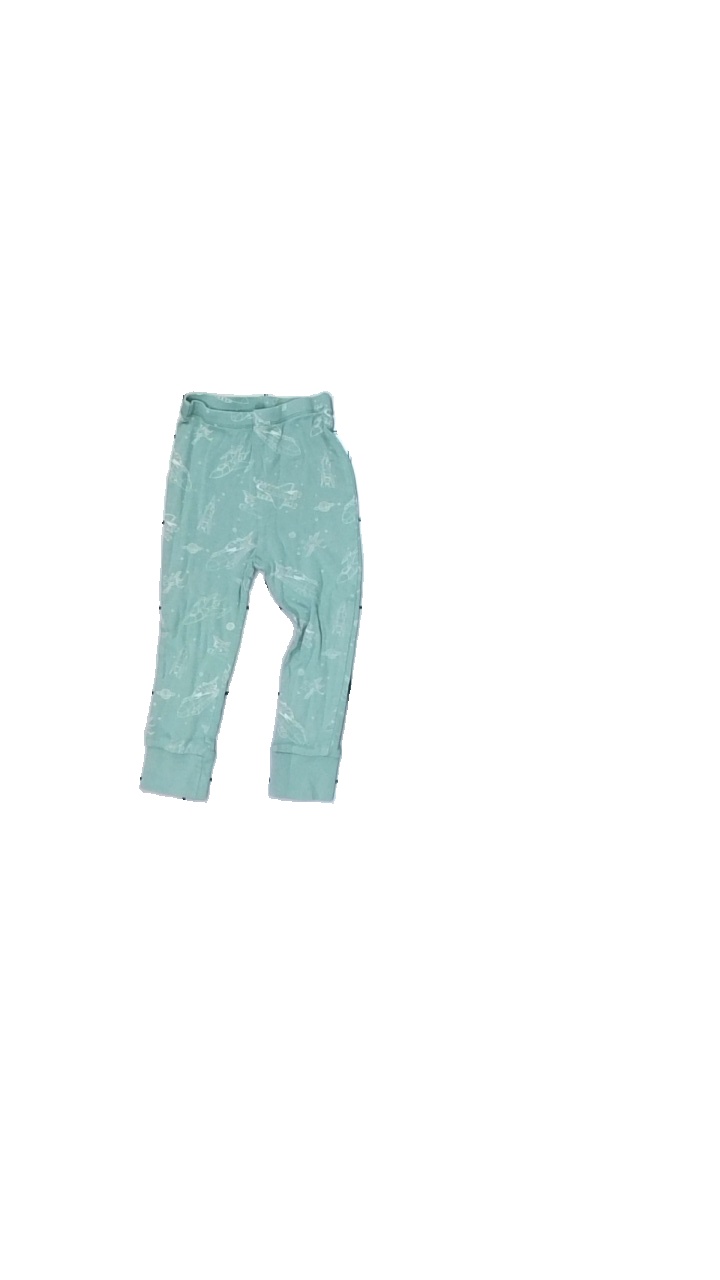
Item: Trousers (Children)
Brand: Åhlens
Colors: White, Green
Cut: Regular
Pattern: Other
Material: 100% Cotton
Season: All
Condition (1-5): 5
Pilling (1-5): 5
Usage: Reuse
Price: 50-100